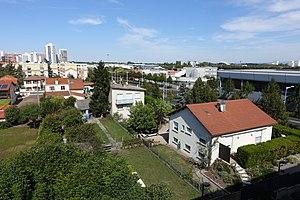
une vue du quartier de Croix-Neyrat. à droite: collège Albert Camus et gymnase André Autun
Croix-de-Neyrat, parfois appelé C2N ou Croine, est un quartier de la ville de Clermont-Ferrand, en France et est en grande partie de type grands ensembles.